Yasemen Saylar

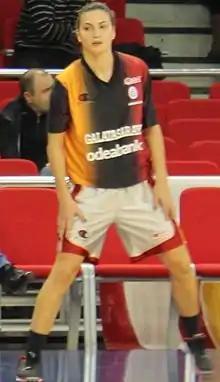

Yasemen Saylar (born 7 September 1990) is a Turkish former professional basketball player.